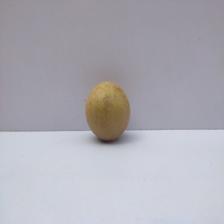
Size: Medium